Silicon Valley

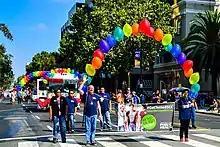
Silicon Valley Pride in San Jose

Commercial use of the Internet became practical and grew slowly throughout the early 1990s. In 1995, commercial use of the Internet grew substantially and the initial wave of internet startups, Amazon.com, eBay, and the predecessor to Craigslist began operations. Silicon Valley is generally considered to have been the center of the dot-com bubble, which started in the mid-1990s and collapsed after the NASDAQ stock market began to decline dramatically in April 2000. During the bubble era, real estate prices reached unprecedented levels. For a brief time, Sand Hill Road was home to the most expensive commercial real estate in the world, and the booming economy resulted in severe traffic congestion.